Palo Corona Ranch

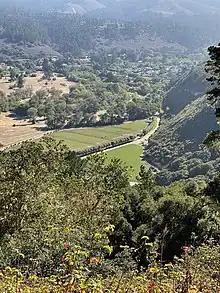
Palo Corona Regional Park looking east

In 1927, Tom Oliver's wife sold the ranch to Sidney Fish after her husband's death in 1925. The ranch was part of the Rancho San José y Sur Chiquito Mexican land grant to the west, with some inland areas within the Rancho Potrero de San Carlos land grant.